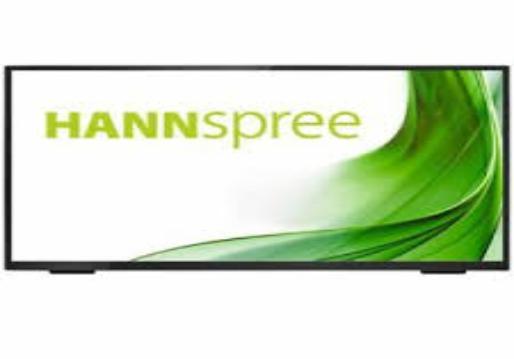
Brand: Hannspree
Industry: Electronic